Answer in natural language. Considering the relative positions, where is green cylindrical bin (marked B) with respect to colorful landscape painting (marked C)? Choose between the following options: left or right
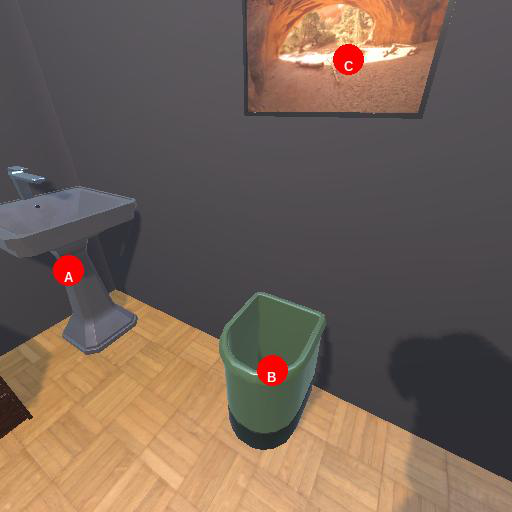
<answer>left</answer>